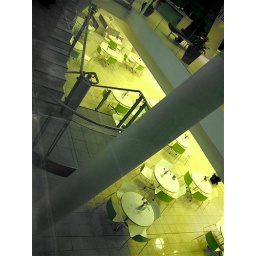
It really creeped me out, walking by this glass building with NOTHING in it at 5:30 pm